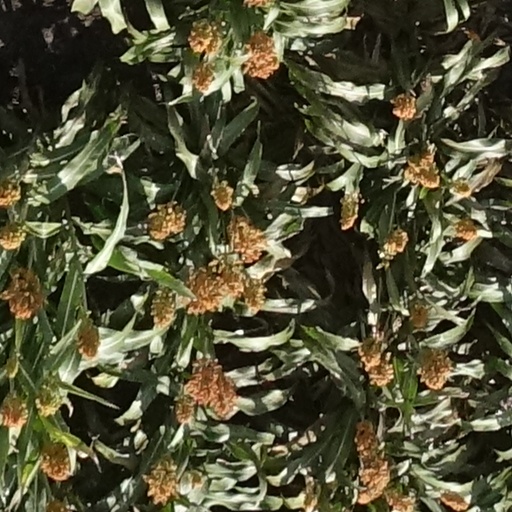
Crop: sorghum